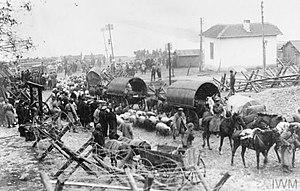
La 217ᵉ division d'infanterie est une unité de l'armée allemande qui a existé du 8 septembre 1916 au 4 janvier 1919. Elle participe à la Première Guerre mondiale, d'abord dans le Groupe d'armées von Mackensen sur le front roumain de septembre 1916 à mars 1918, puis comme force d'occupation en Ukraine et en Crimée de mars à mai 1918, et enfin dans les Balkans où elle vient en renfort du groupe d'armées germano-bulgare en septembre-octobre 1918. Elle contribue à étouffer la mutinerie des soldats bulgares lors de l'insurrection de Radomir. Elle se replie ensuite vers la Hongrie et l'Allemagne avant d'être dissoute.
Le nom de groupe d'armées von Mackensen est donné successivement à trois grandes unités conjointes des Empires centraux pendant la Première Guerre mondiale, placées sous le commandement du général allemand August von Mackensen. Elles comprenaient des unités de l'Empire allemand, de l'Empire austro-hongrois, puis du royaume de Bulgarie et de l'Empire ottoman.